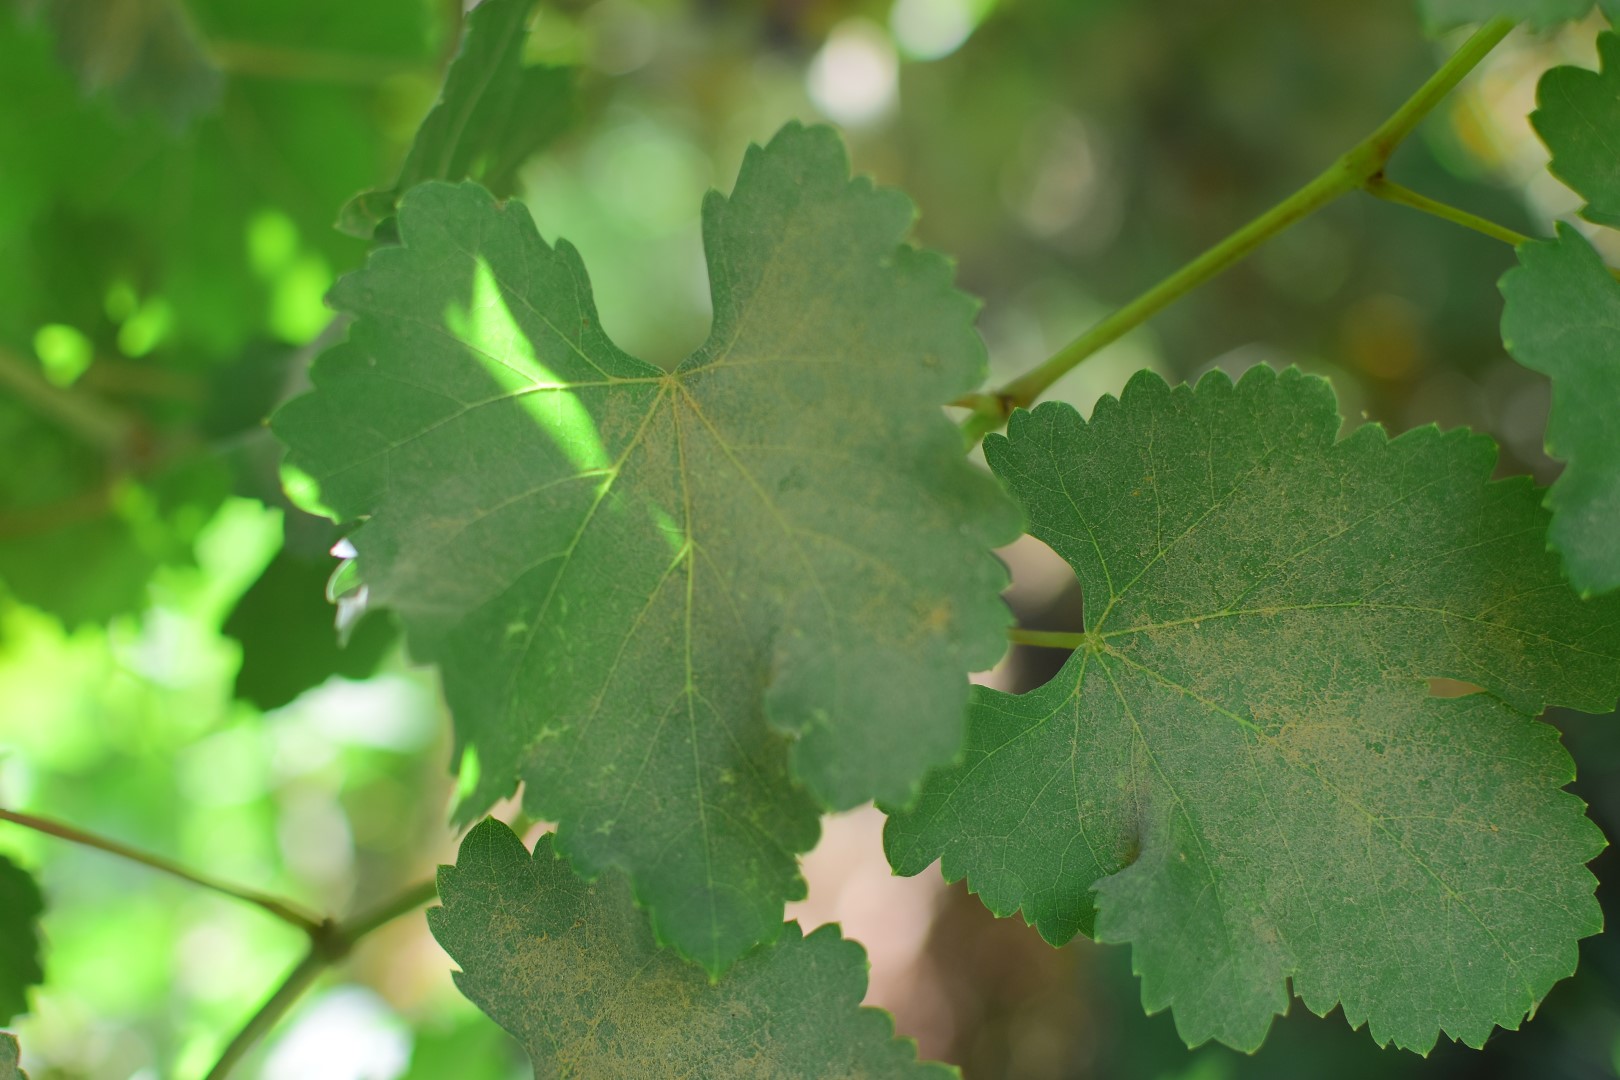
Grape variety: Frinsi